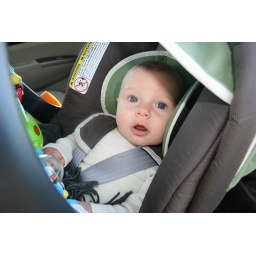
another ride in the car seat